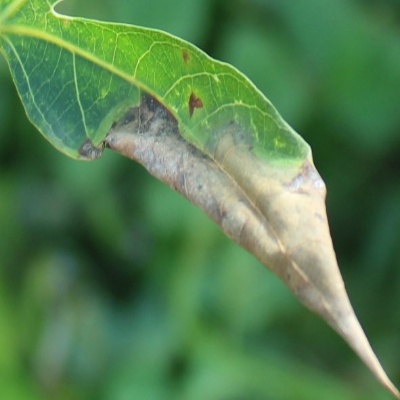
Crop: Cassava
Condition: bacterial blight